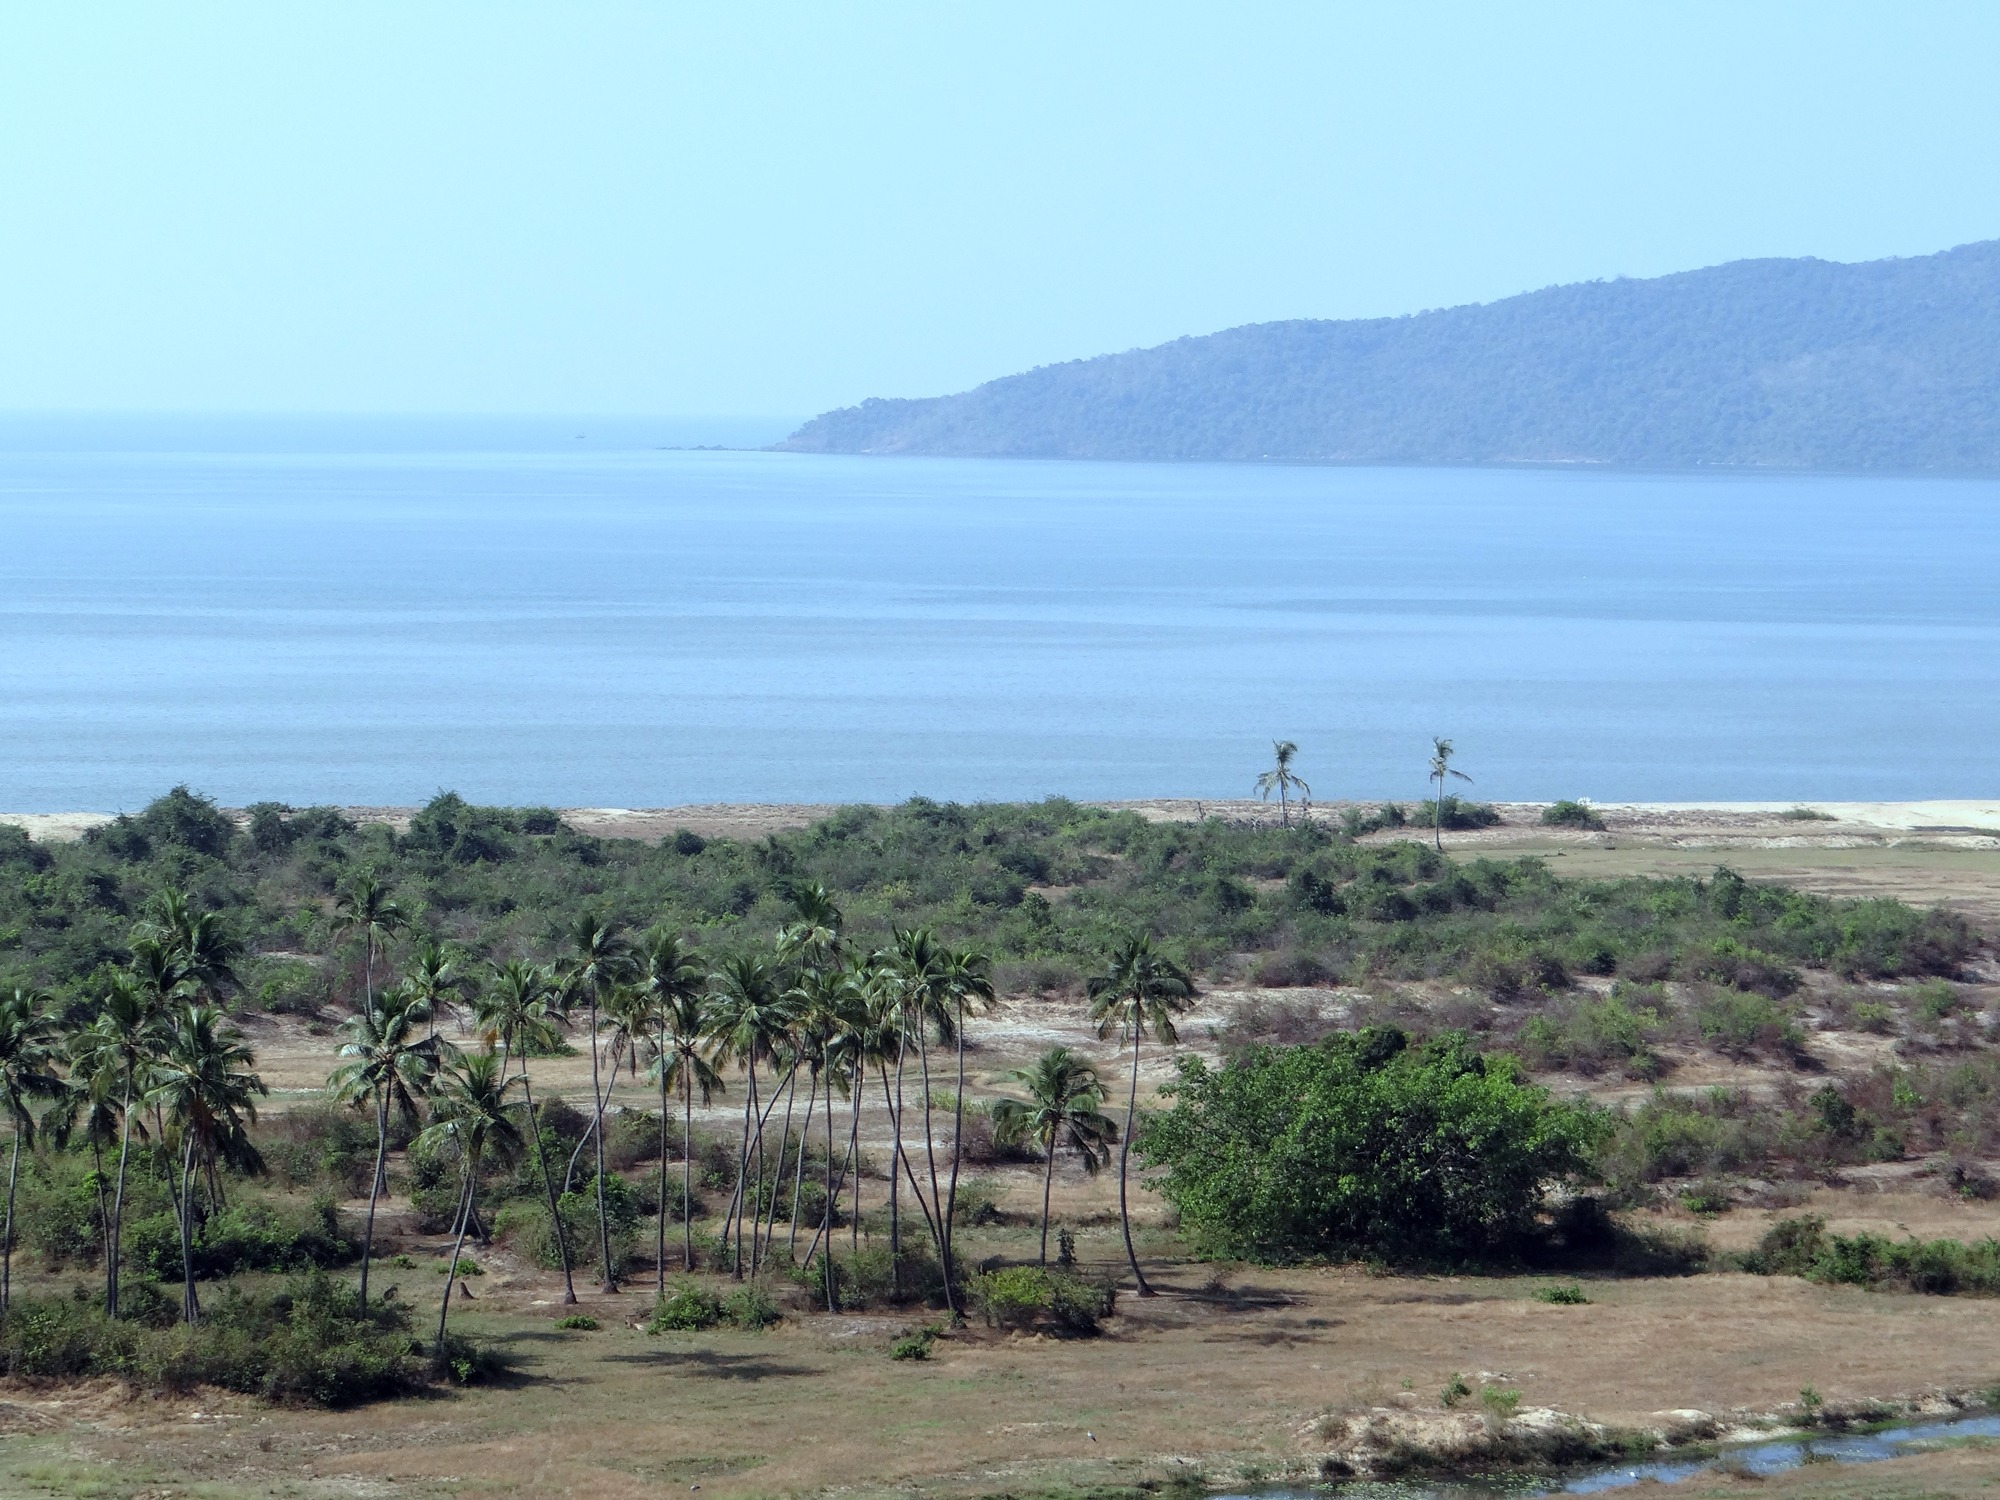
beach, landscape, sea, coast, nature, outdoor, wilderness, shore, adventure, land, vacation, wild, environment, inlet, tranquil, scenic, natural, scenery, bay, savanna, plain, wetland, india, habitat, safari, ecosystem, cape, coconut palms, arabian sea, natural environment